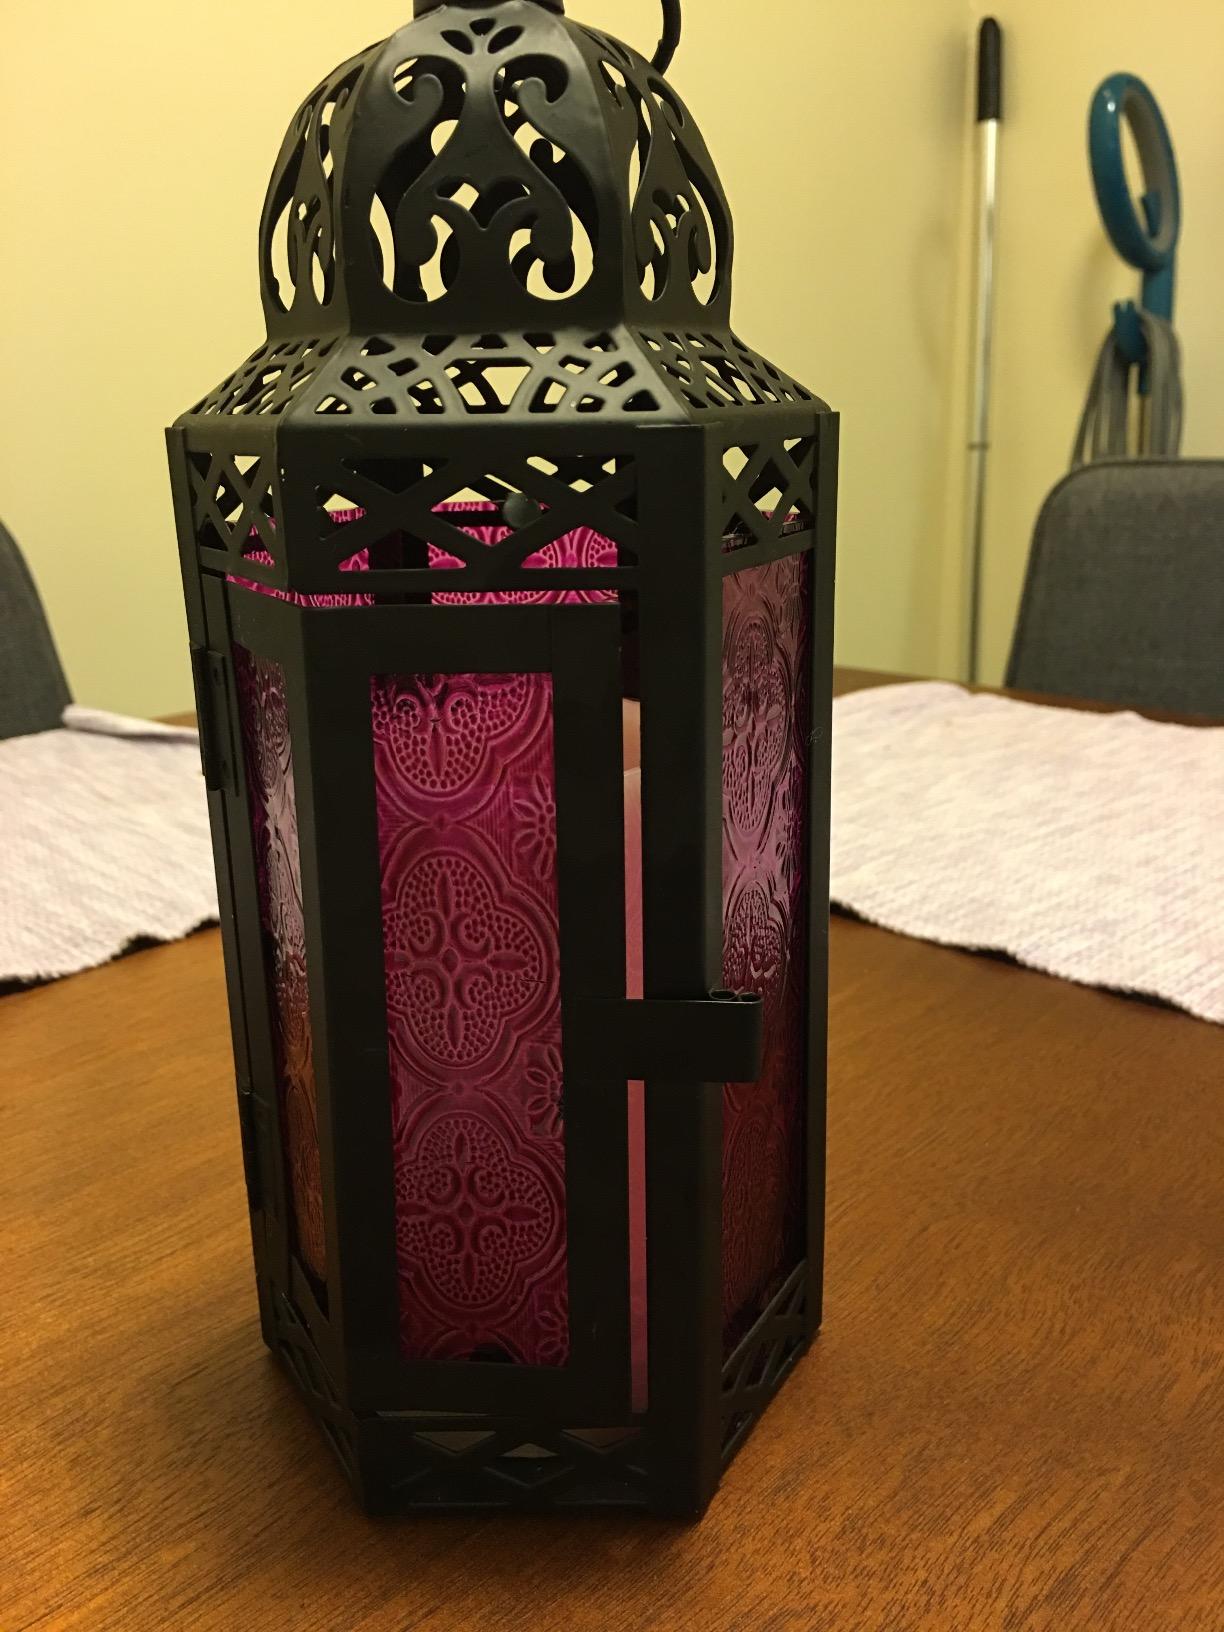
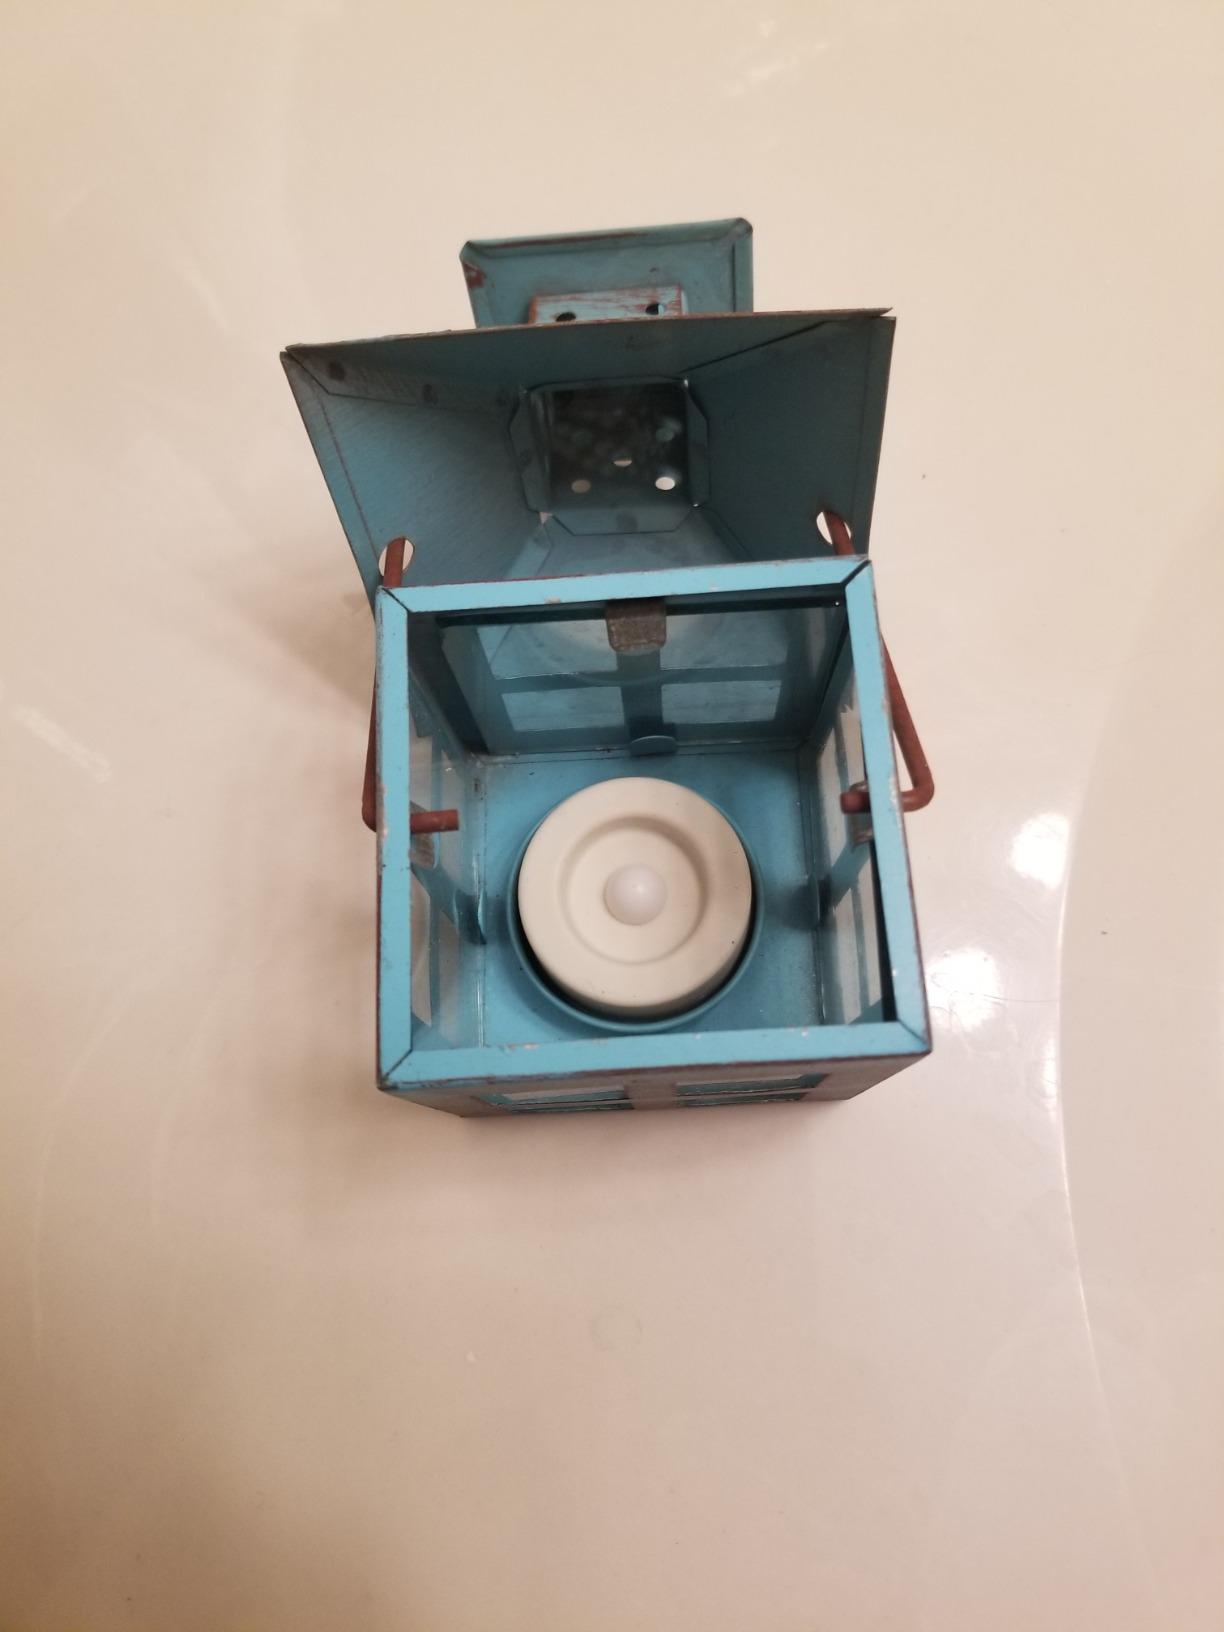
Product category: lantern
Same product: no